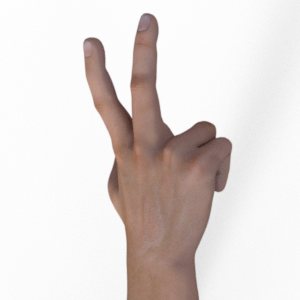
Label: scissors